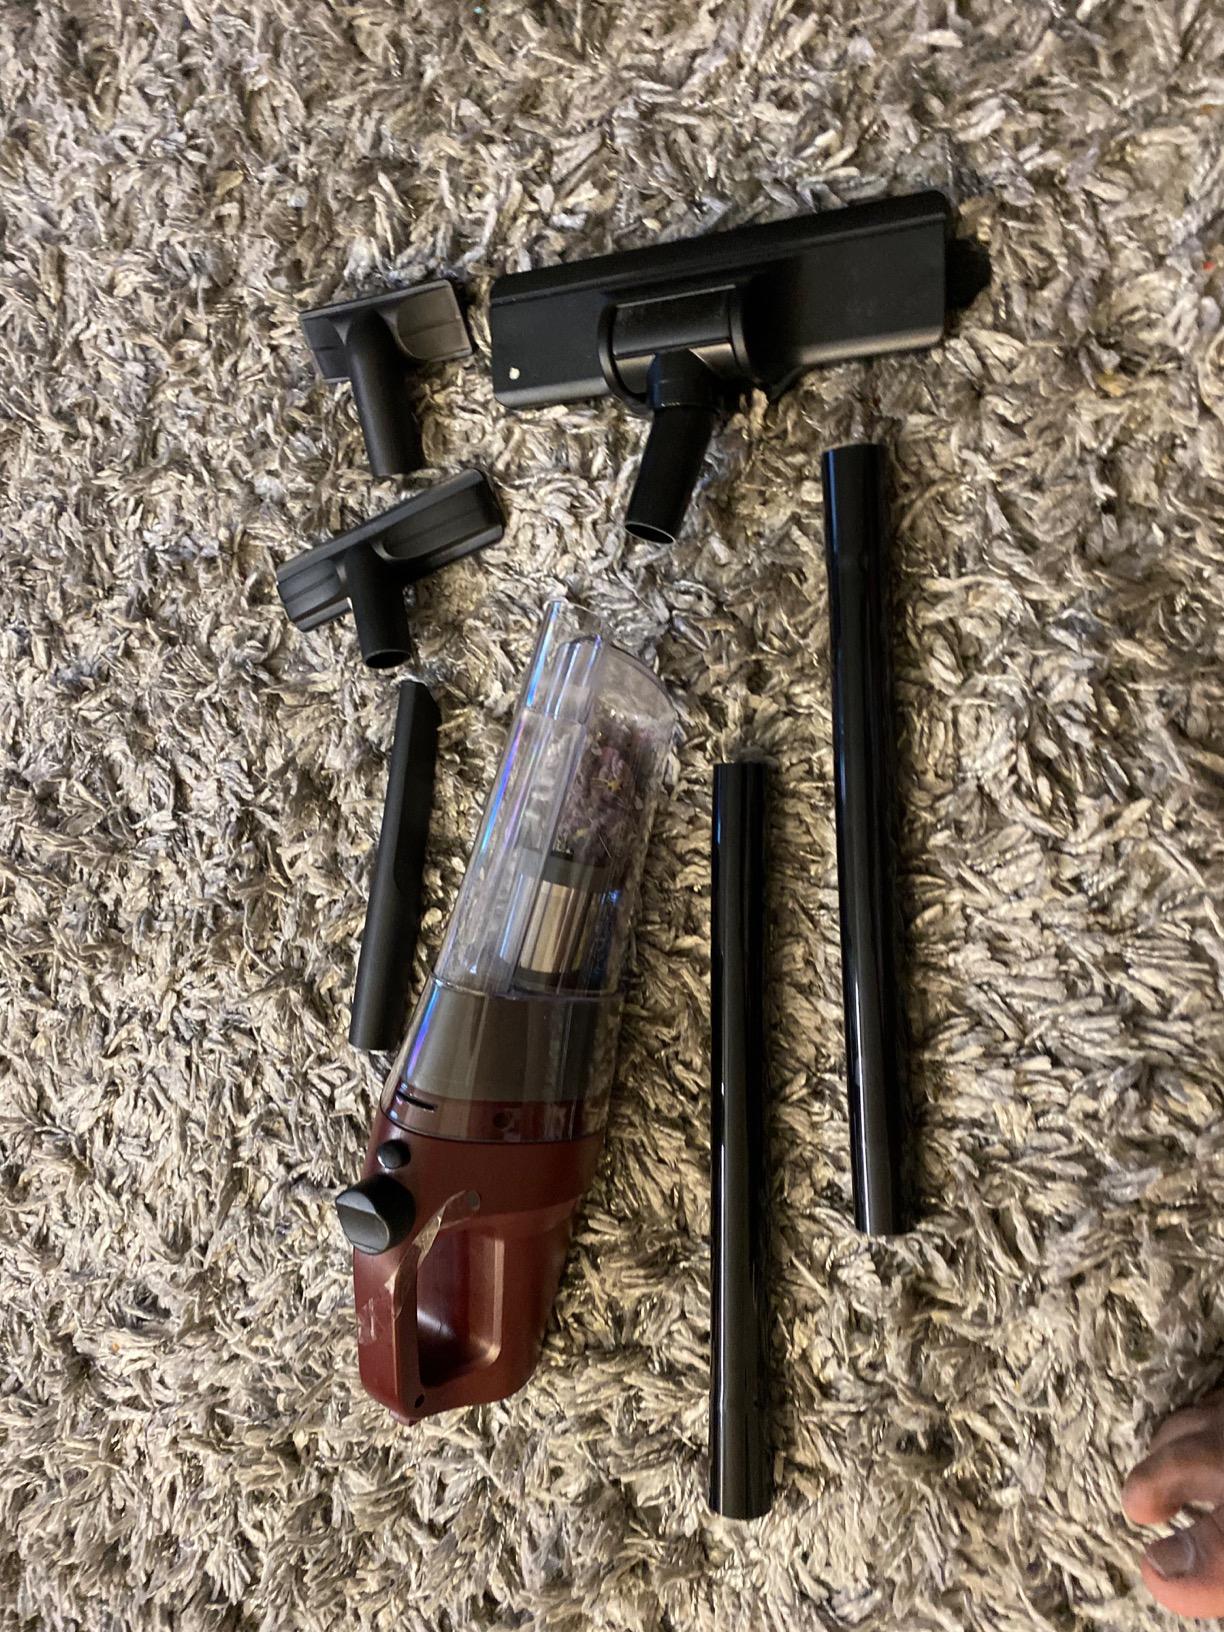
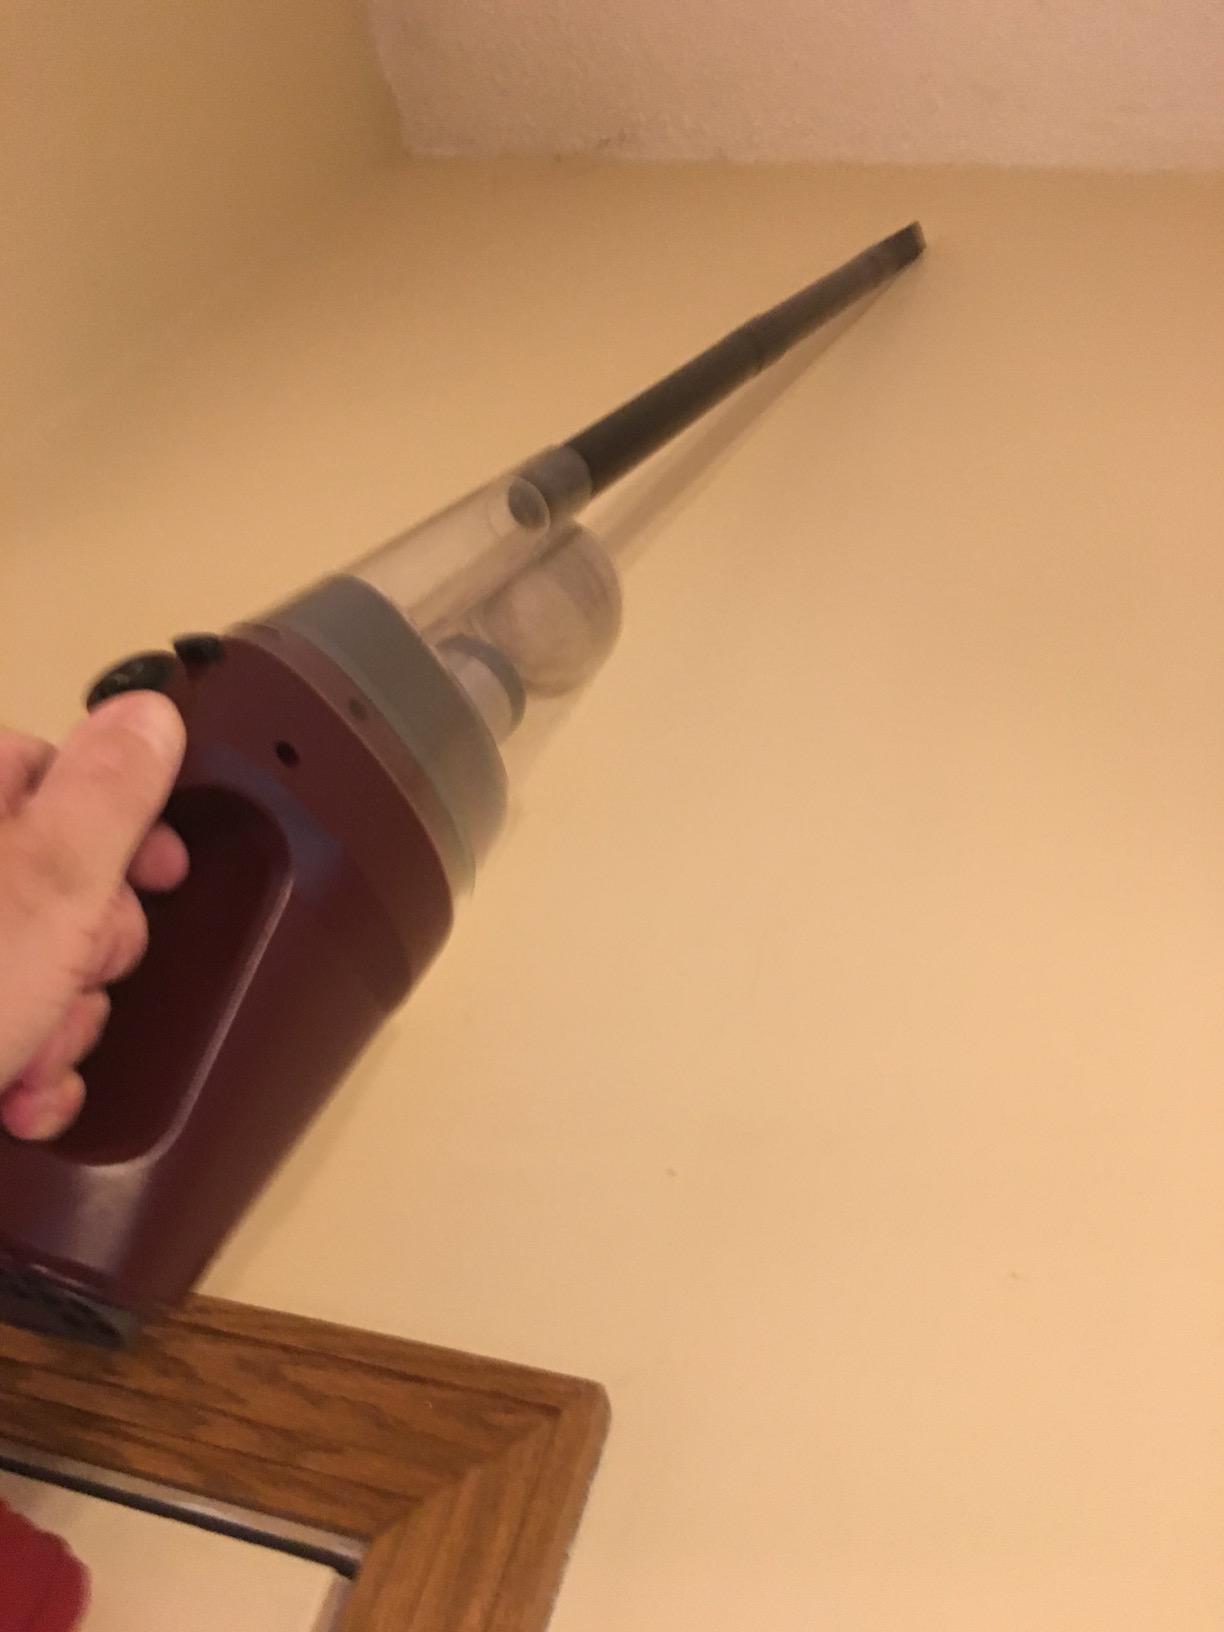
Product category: items_vacuum
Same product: yes